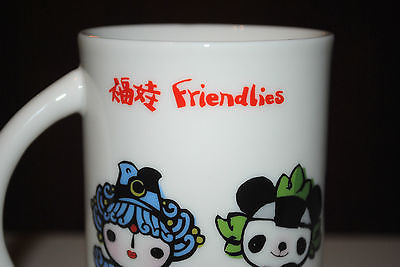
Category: mug